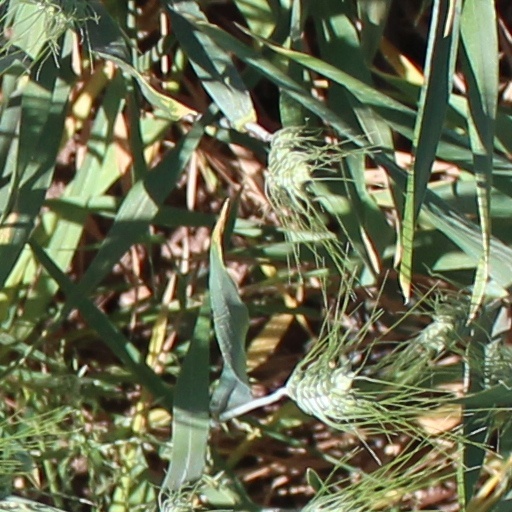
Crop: wheat